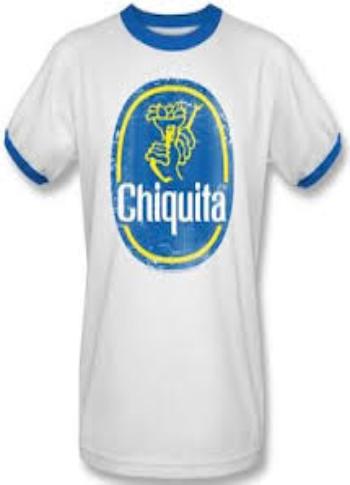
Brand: Chiquita
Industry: Clothes